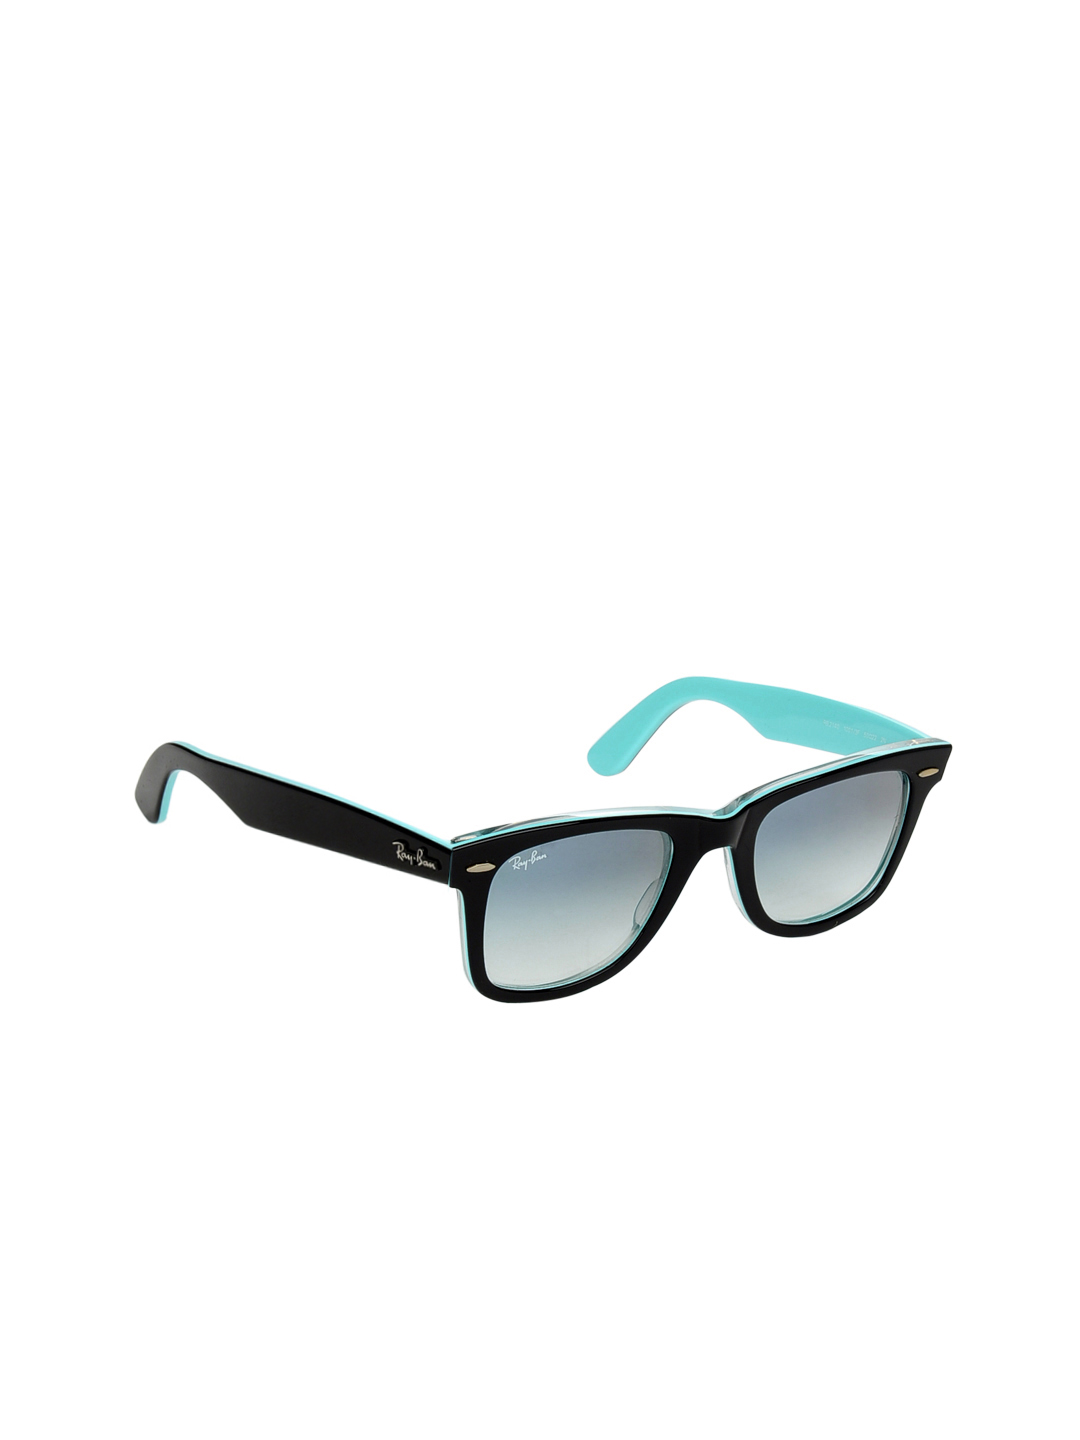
Ray-Ban Men Wayfarer Sunglasses
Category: Accessories / Eyewear / Sunglasses
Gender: Men
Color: Black
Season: Winter 2016
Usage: Casual